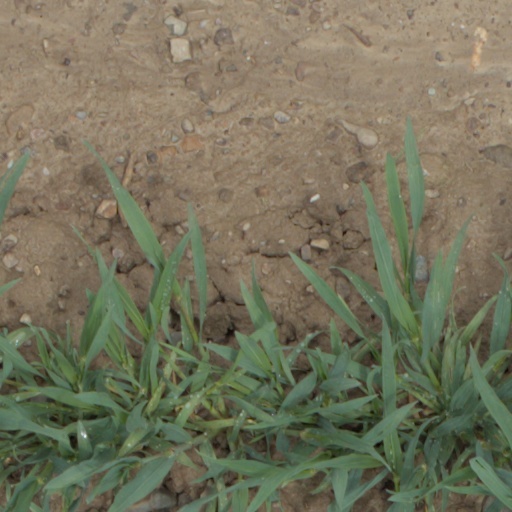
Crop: wheat